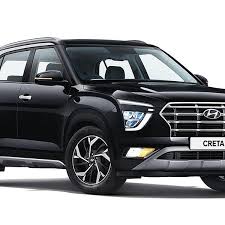
Label: noambulance